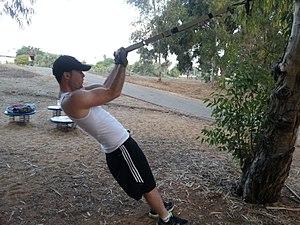
Le terme Suspension training désigne une approche de la musculation qui utilise un système de cordes et de sangles appelé suspension trainer pour permettre aux utilisateurs de travailler en utilisant leur propre poids.